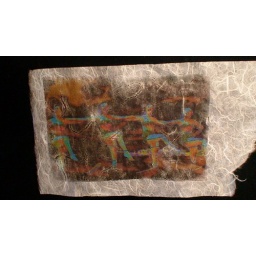
ink jet transfer to mulberry paper. Beach girls coming out of water (altered a bit in photoshop.) Sheer Heaven